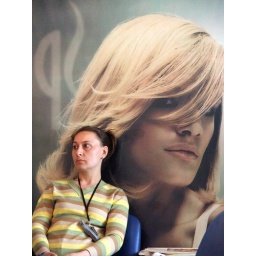
[Waiting at a hair stylist in Calarasi]Makes you think of Robert Frost's line: &amp;quot;two roads diverged in a yellow wood&amp;quot;